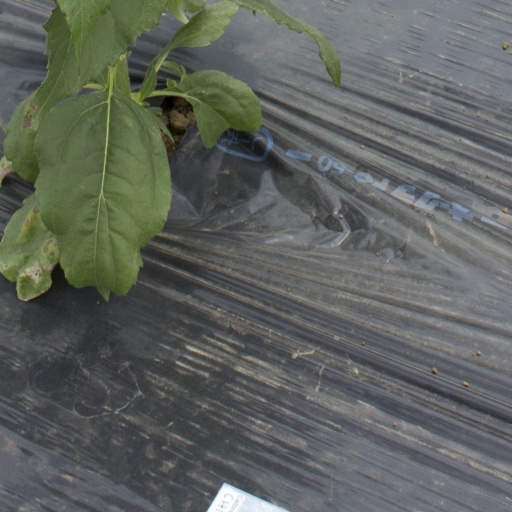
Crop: Jerusalem artichoke